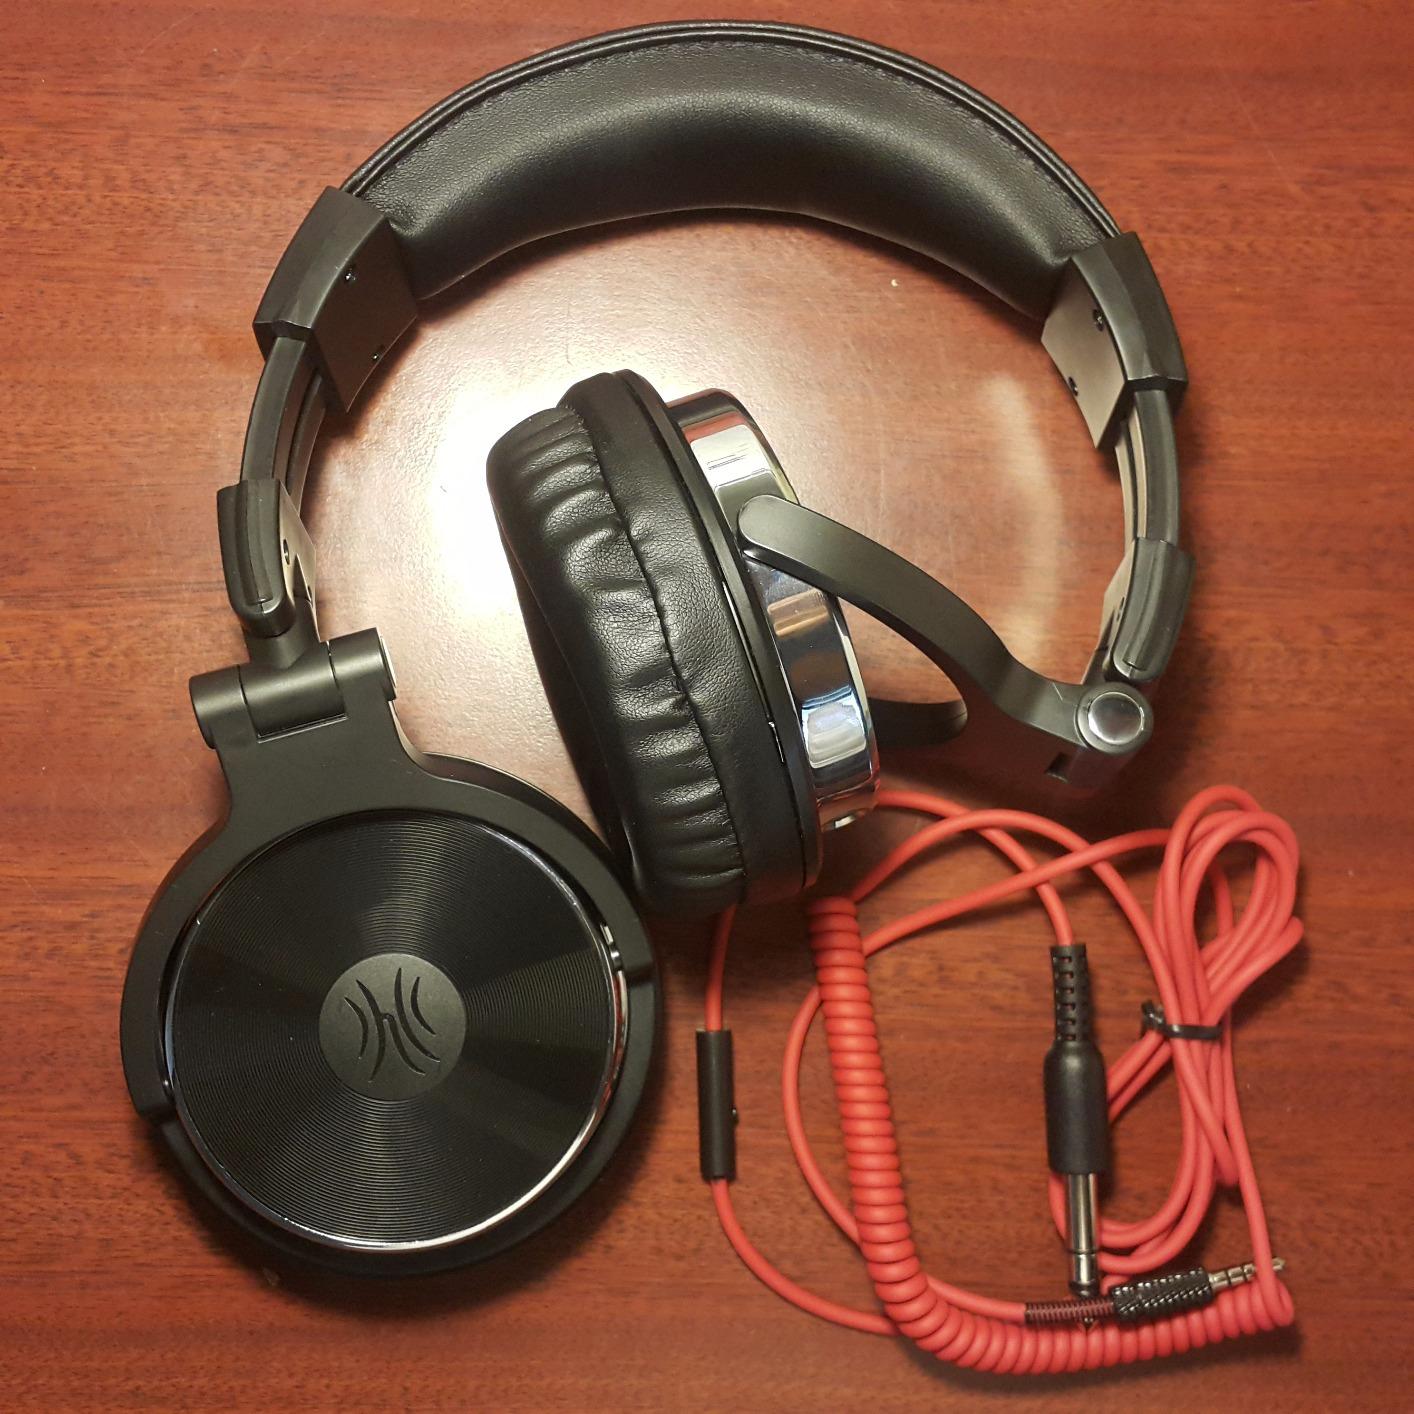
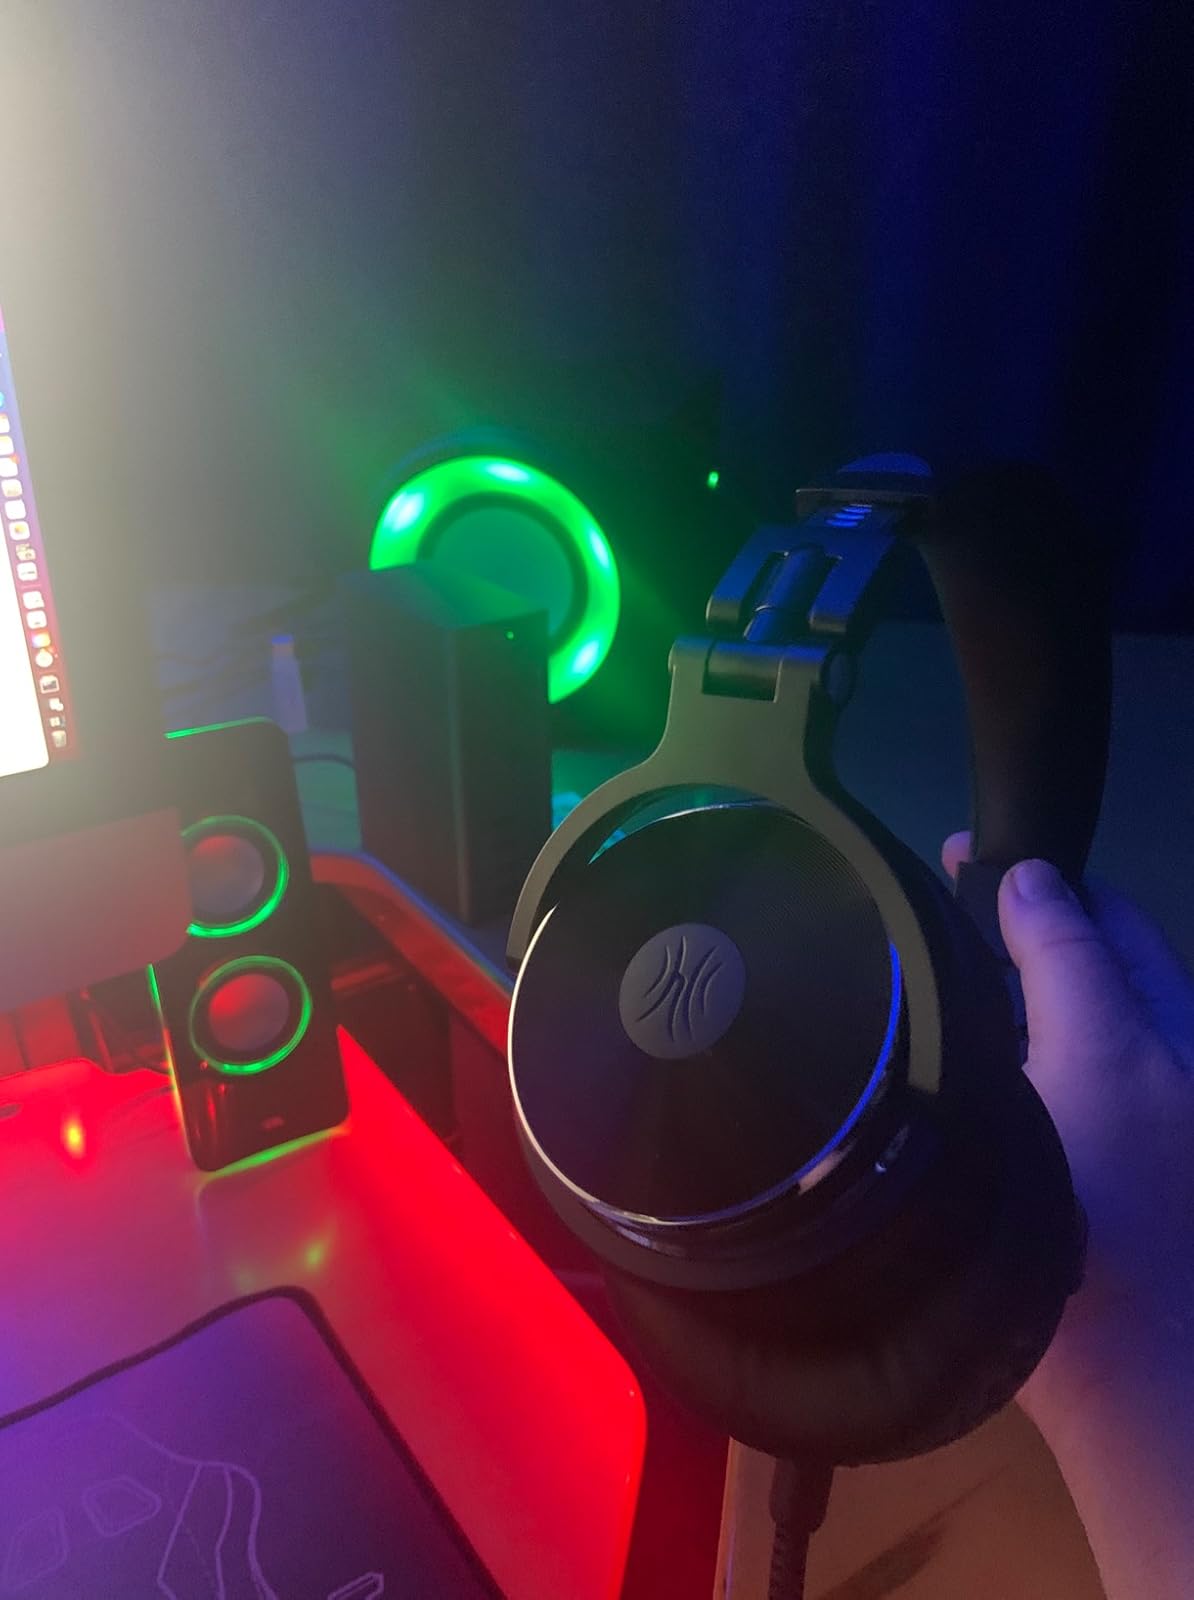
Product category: headphones
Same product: yes